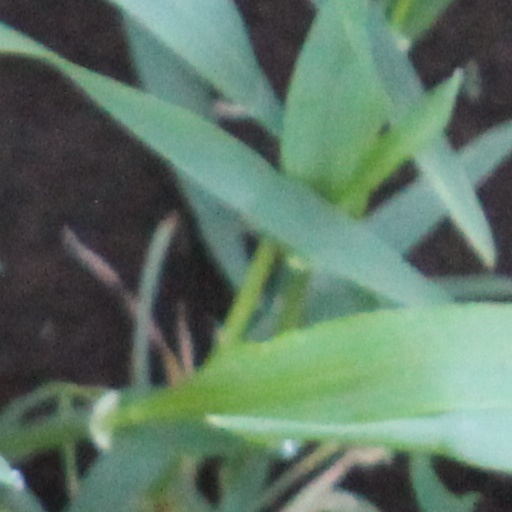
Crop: wheat